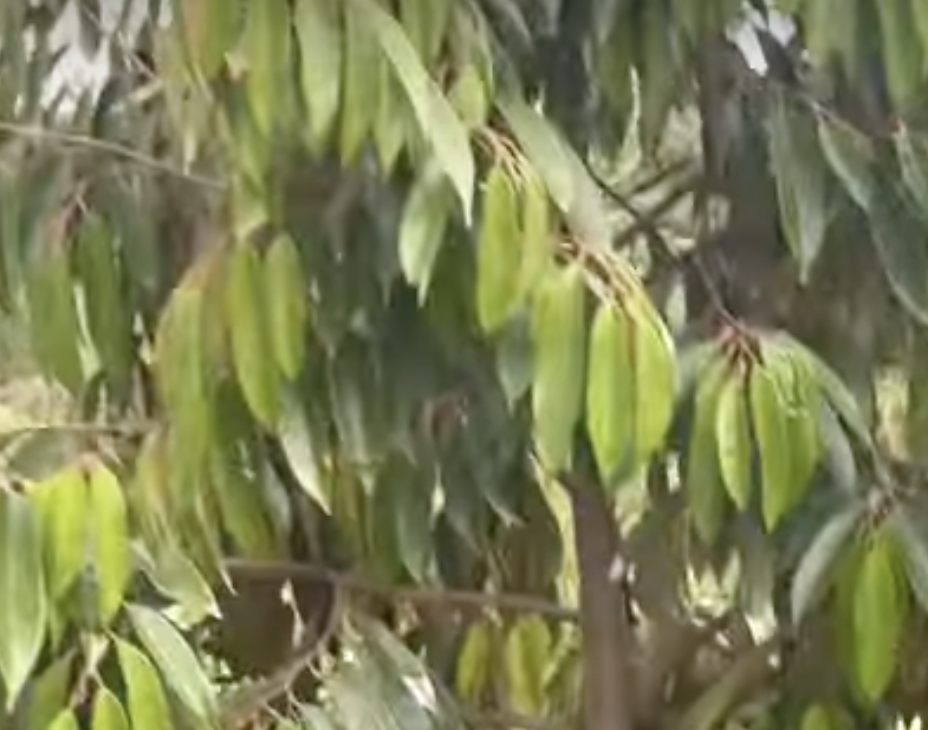
Label: yellow_leaf